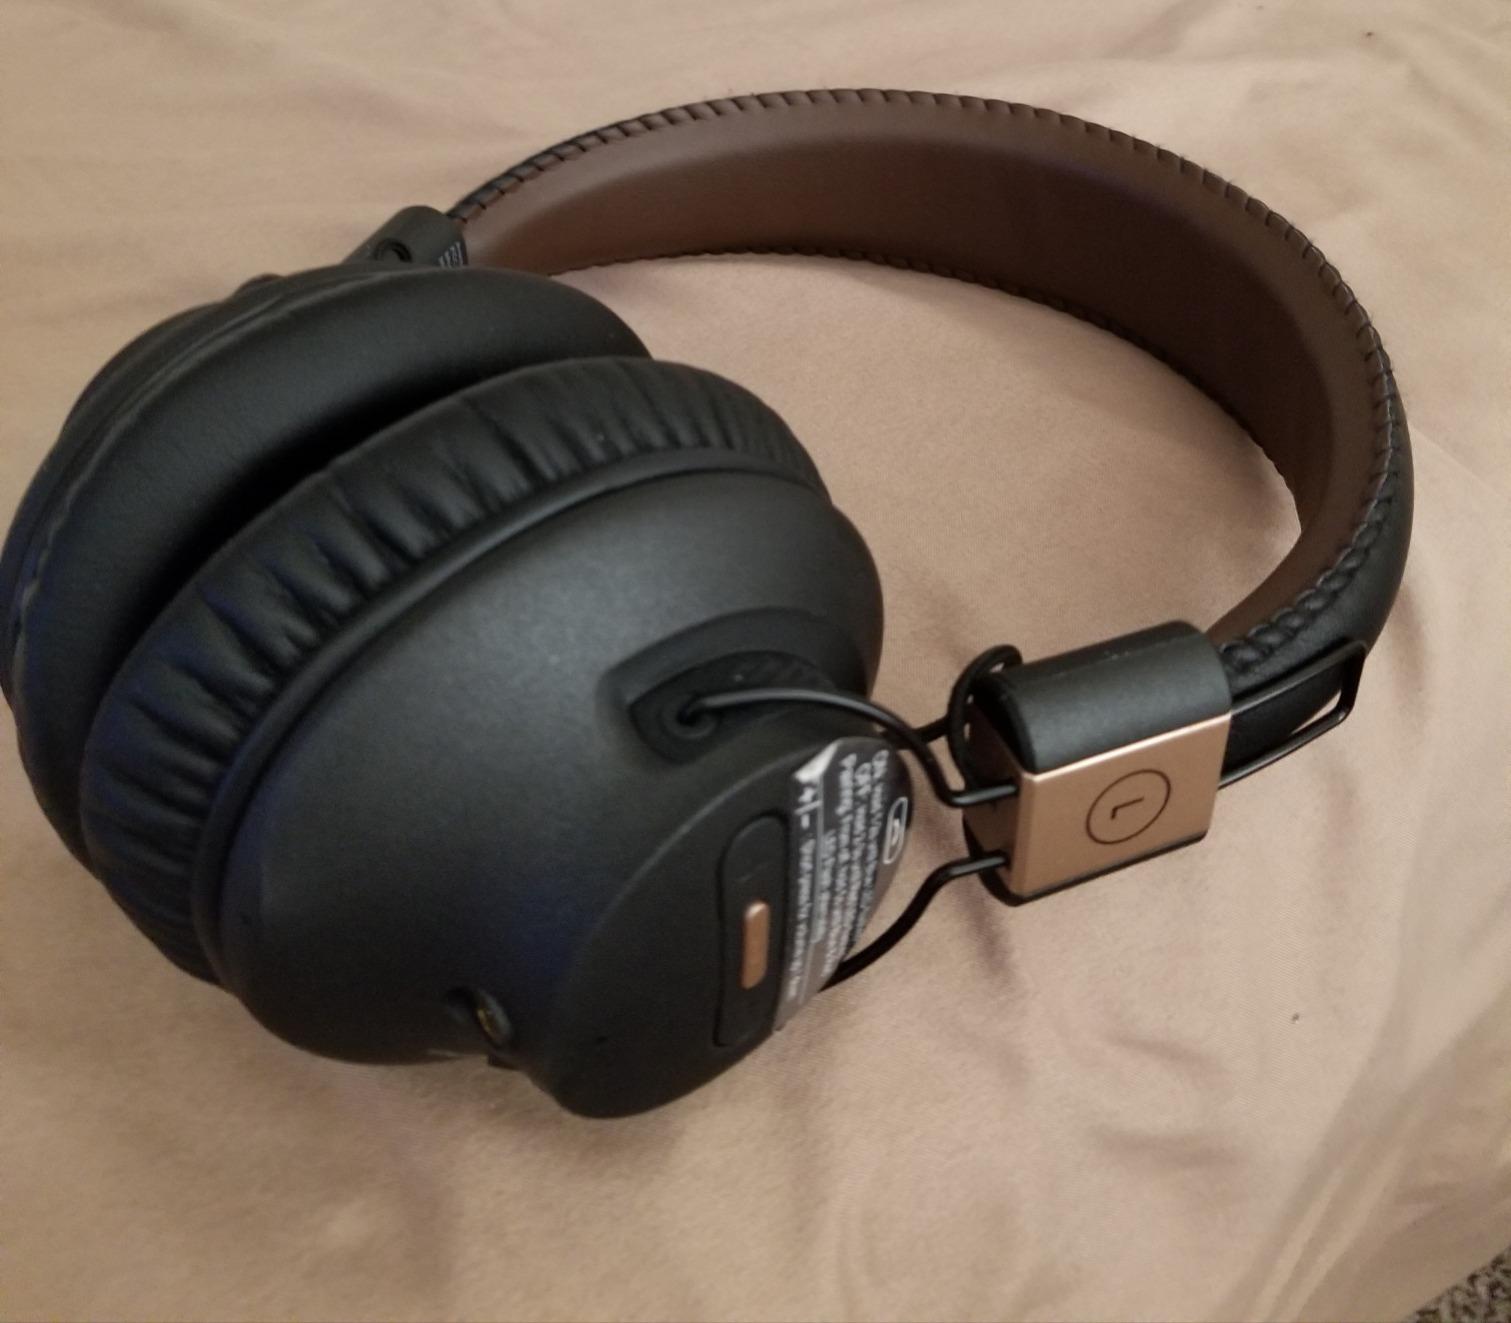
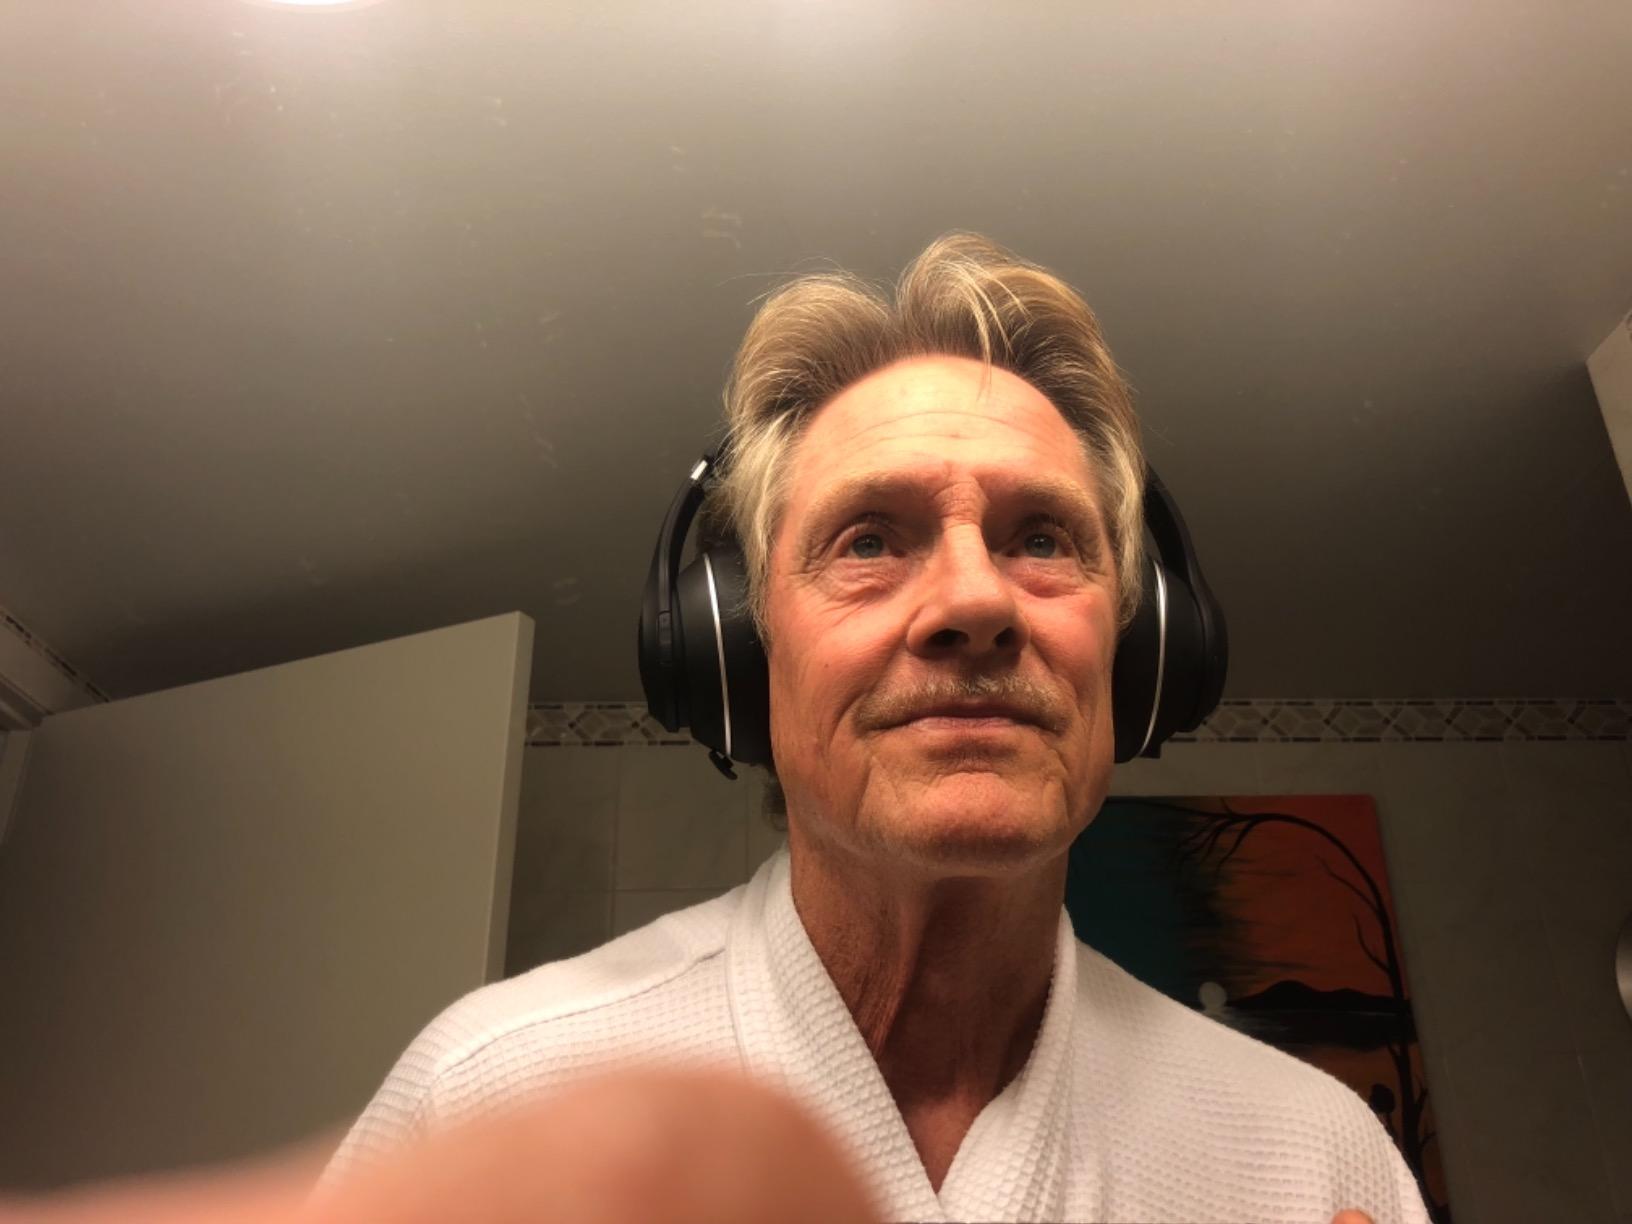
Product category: headphones
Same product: no